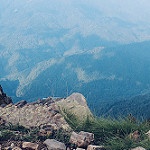
Label: mountain